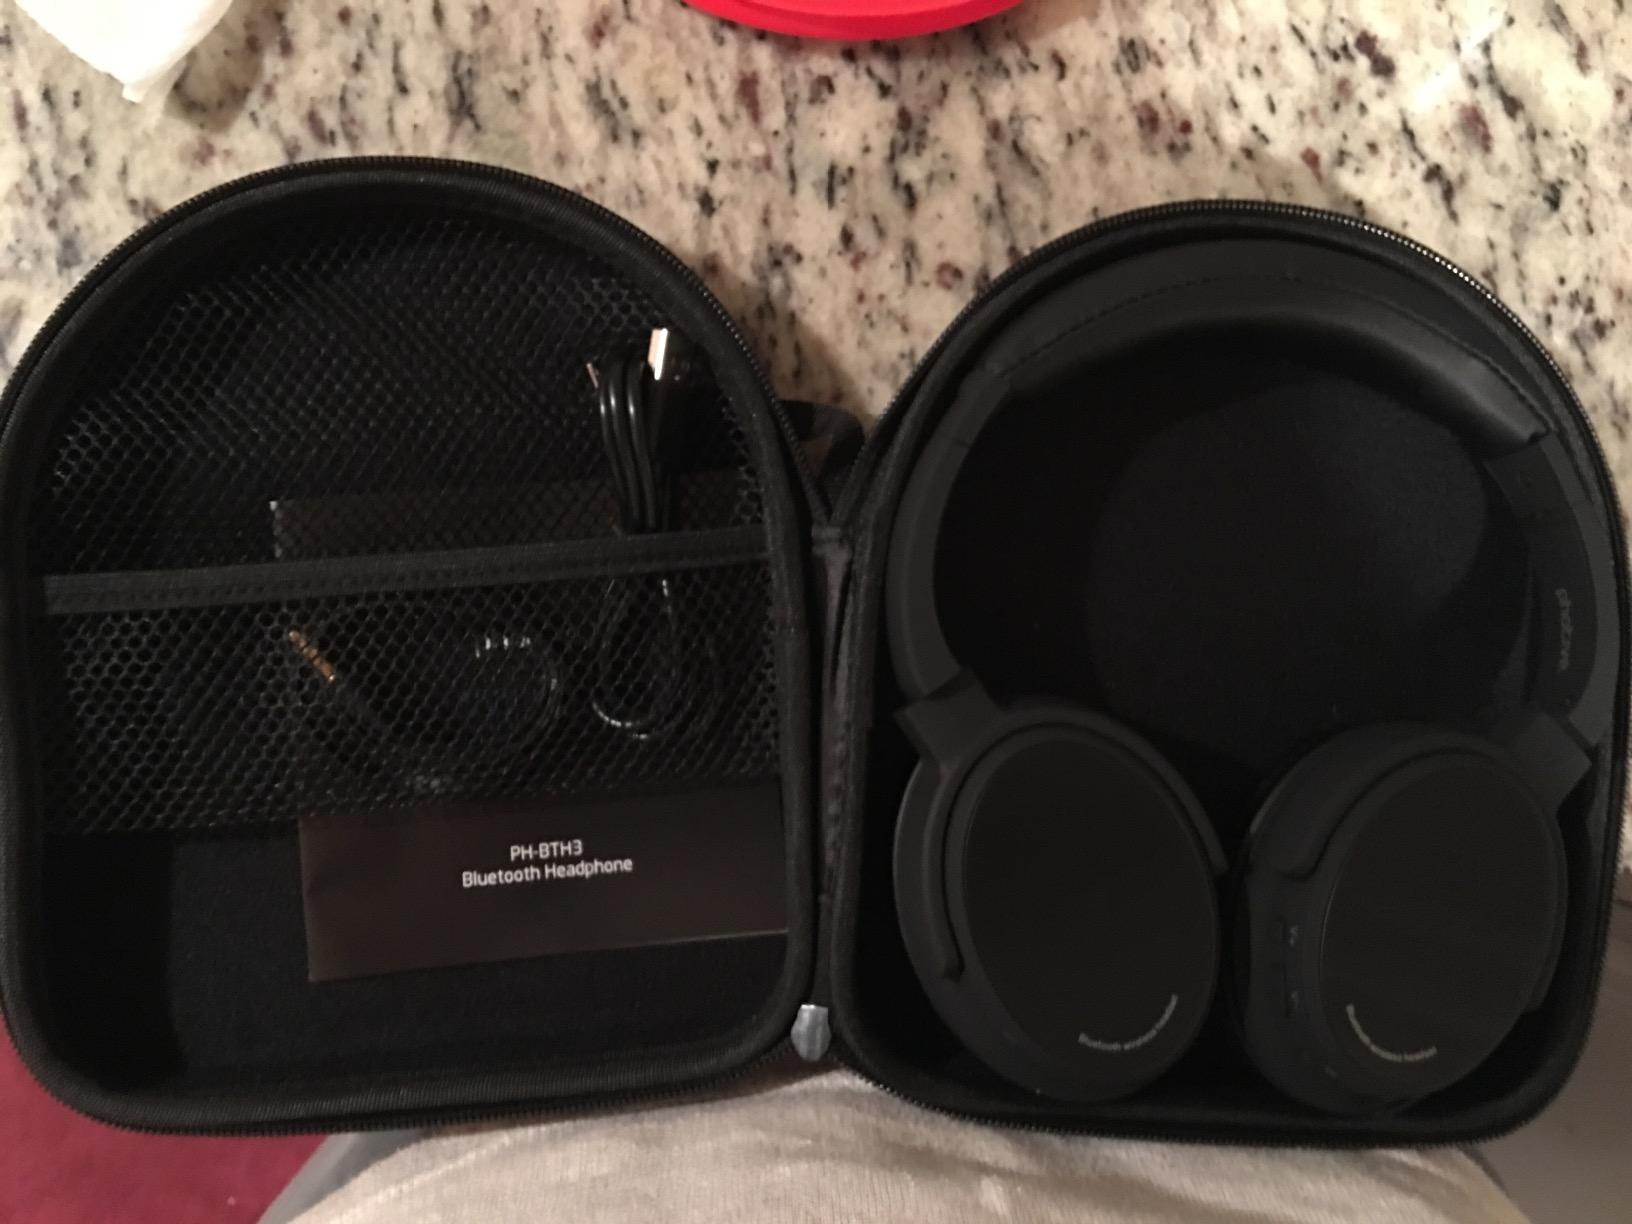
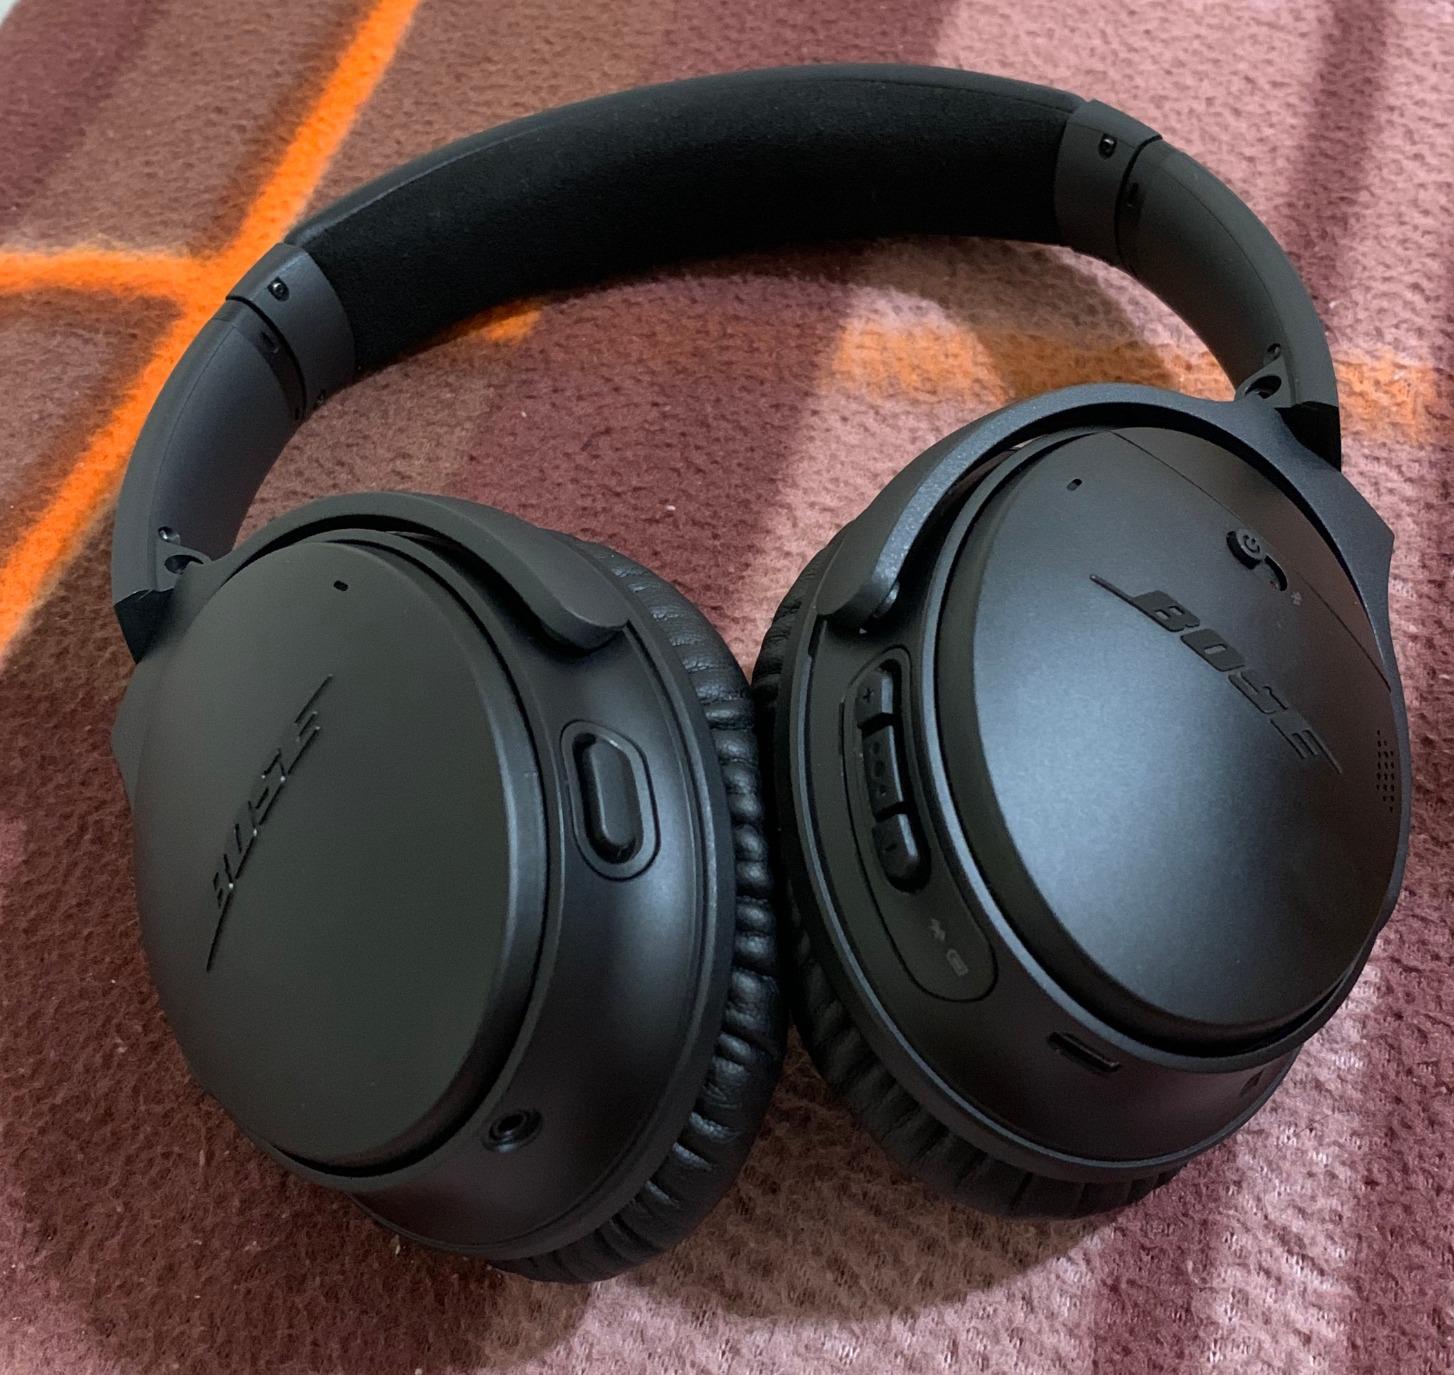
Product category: headphones
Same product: no